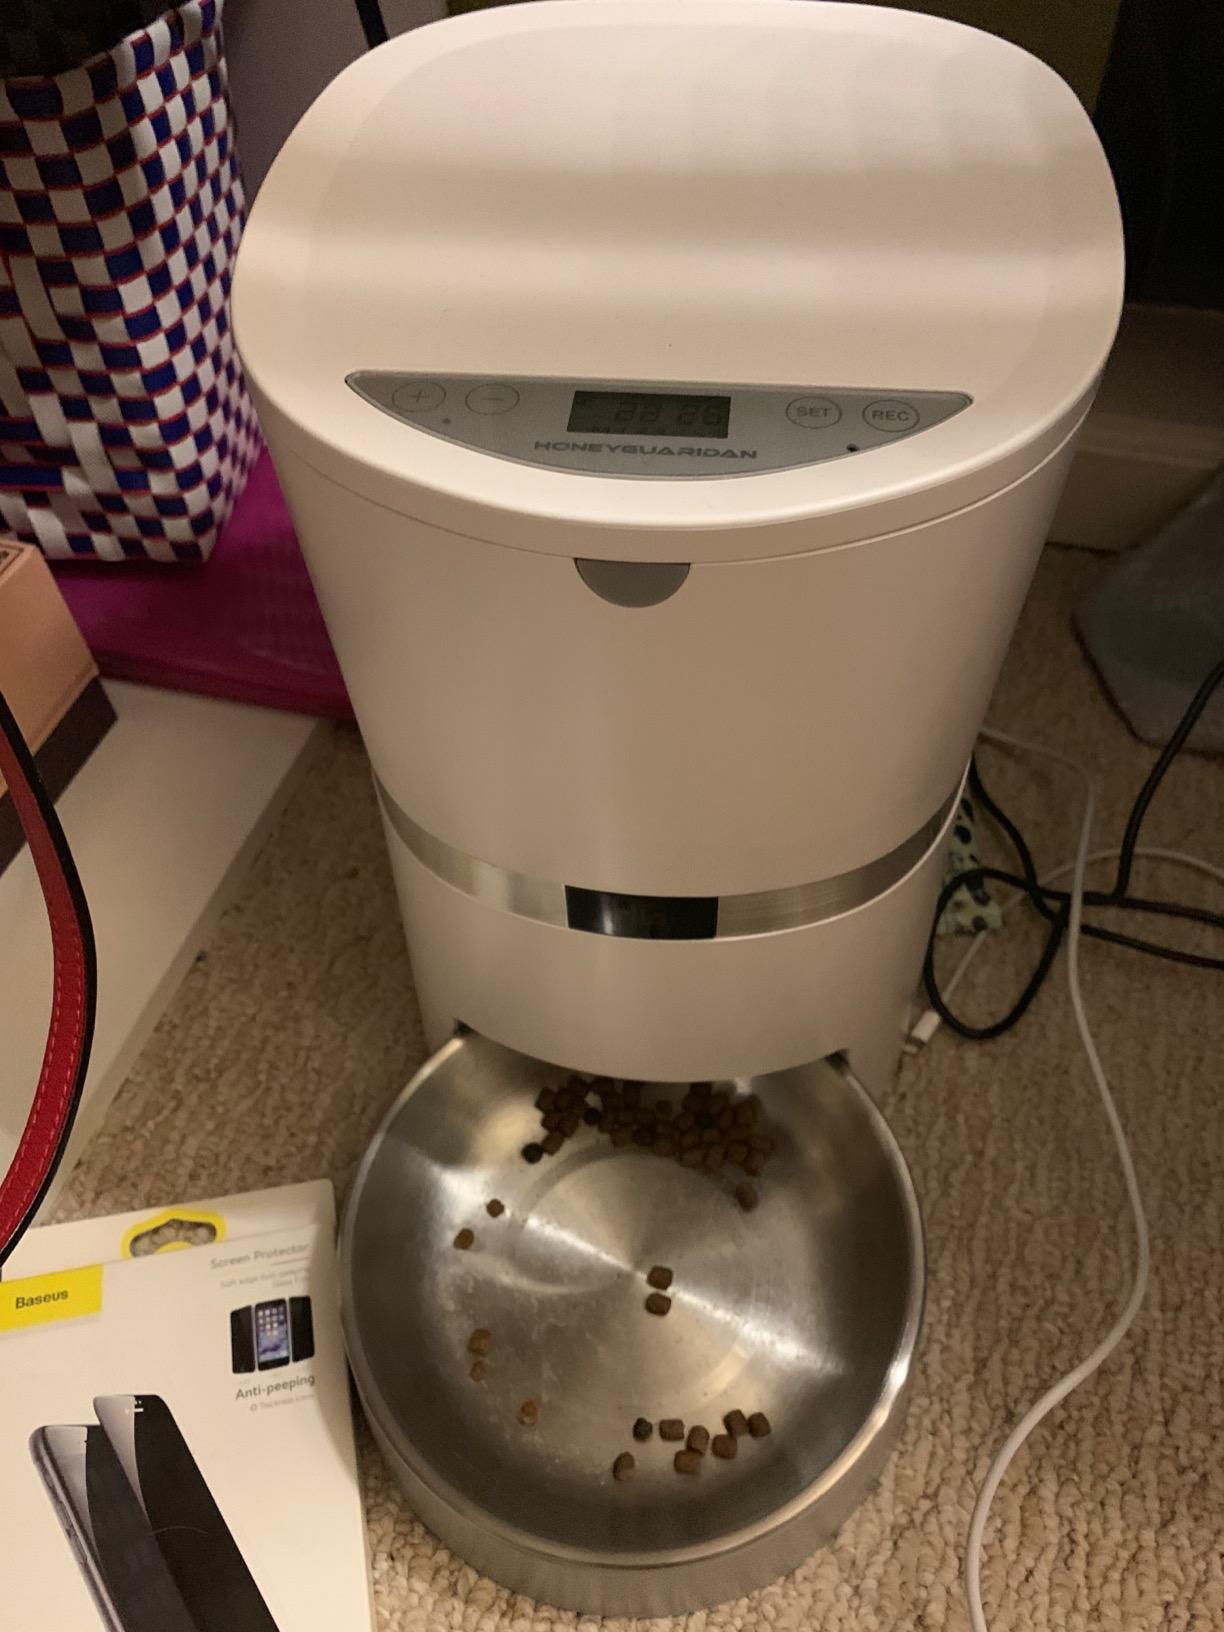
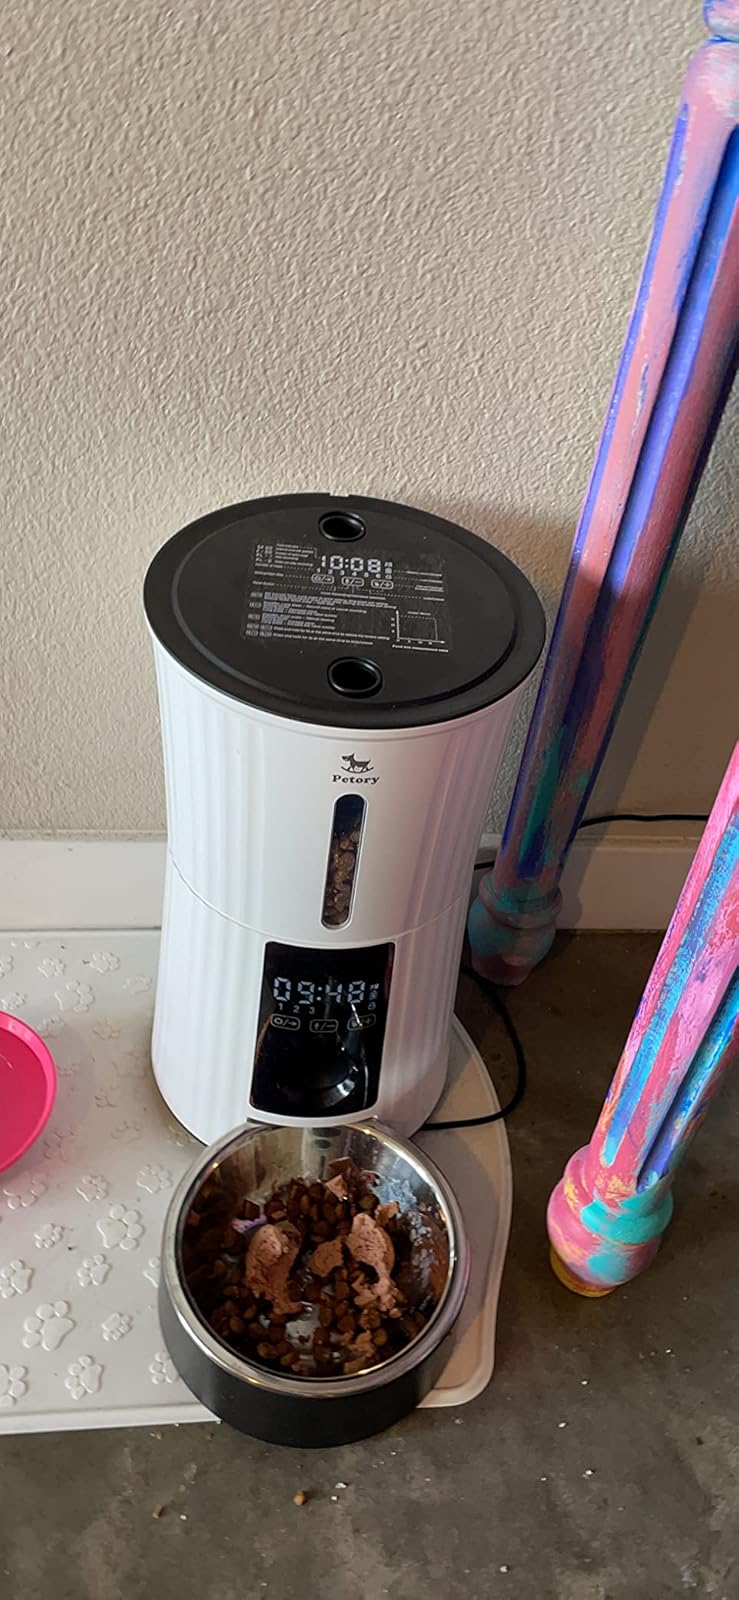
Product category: items_feeder
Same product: no